Birmingham

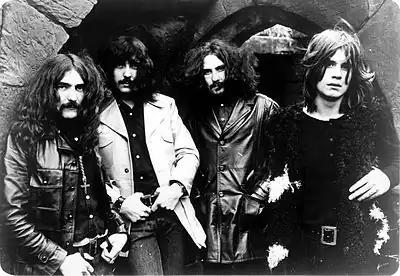
Black Sabbath, pioneers of heavy metal, formed in Birmingham in 1968.

Birmingham grew to prominence as a centre of manufacturing and engineering. The economy of Birmingham is dominated by the service sector, which accounted for 88% of the city's employment in 2012. Birmingham is the largest centre in the UK for employment in public administration, education and health; and after Leeds the second-largest centre outside London for employment in financial and other business services.